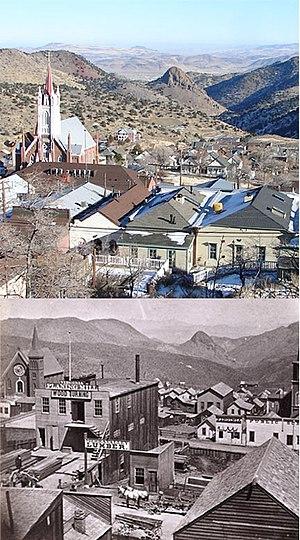
La re-photographie est l'action de refaire une photographie d'un même lieu et sous le même point de vue mais à une période différente. Elle permet de documenter le changement intervenu pendant cette période.